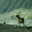
Label: deer